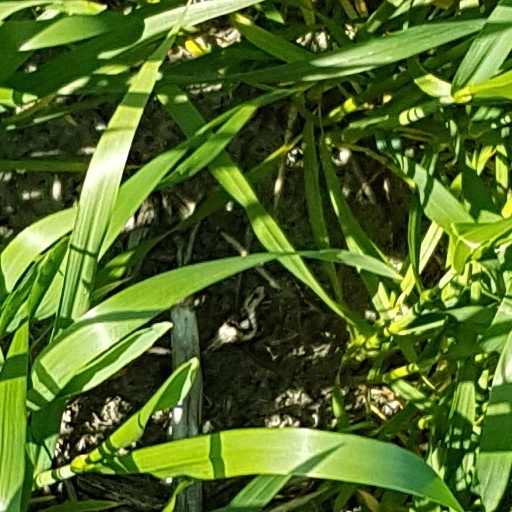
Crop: wheat